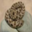
Label: snake